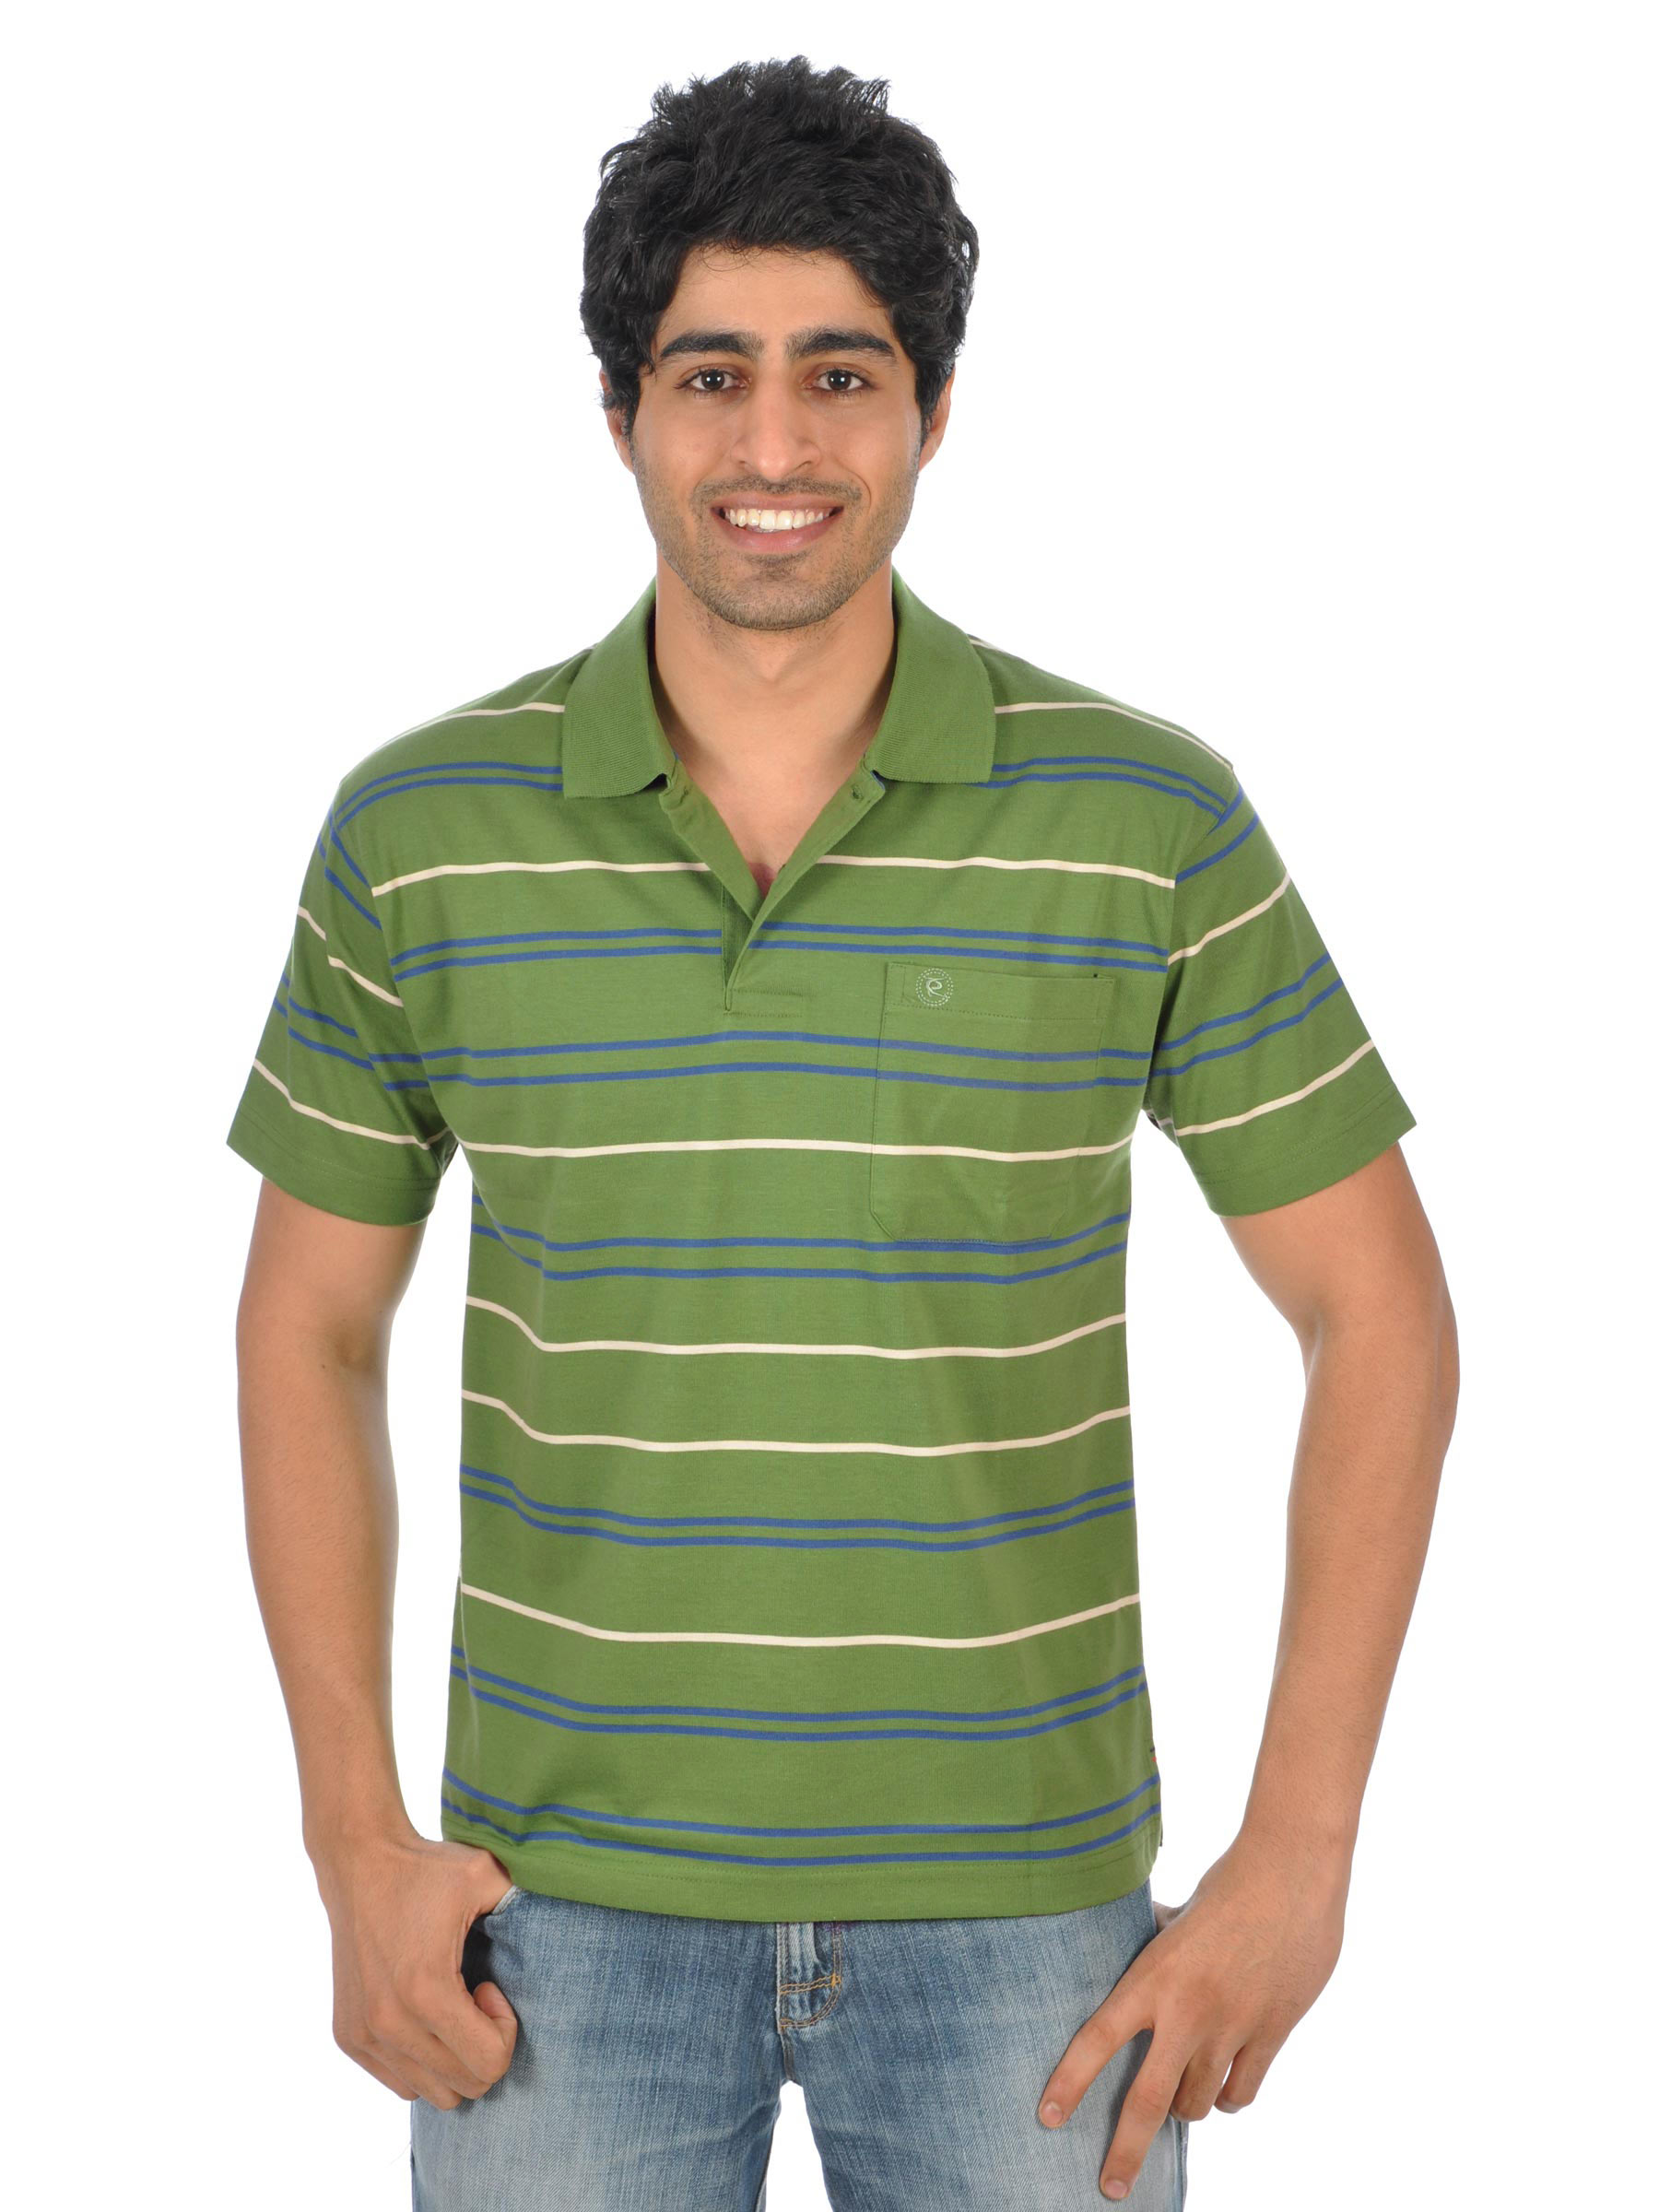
Classic Polo Men Ikon Green Polo Tshirts
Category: Apparel / Topwear / Tshirts
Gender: Men
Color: Green
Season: Fall 2011
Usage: Casual